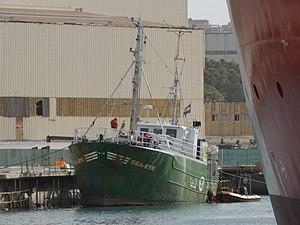
Sea-Eye est une organisation non gouvernementale allemande dont le siège est à Ratisbonne. Elle participe au sauvetage des migrants en détresse en Méditerranée, en particulier en ayant affrété les navires Sea-Eye et Sea Fox jusqu'en août 2017, puis l'Alan Kurdi, baptisé ainsi en mémoire du jeune Syrien retrouvé noyé sur une plage turque en 2015.